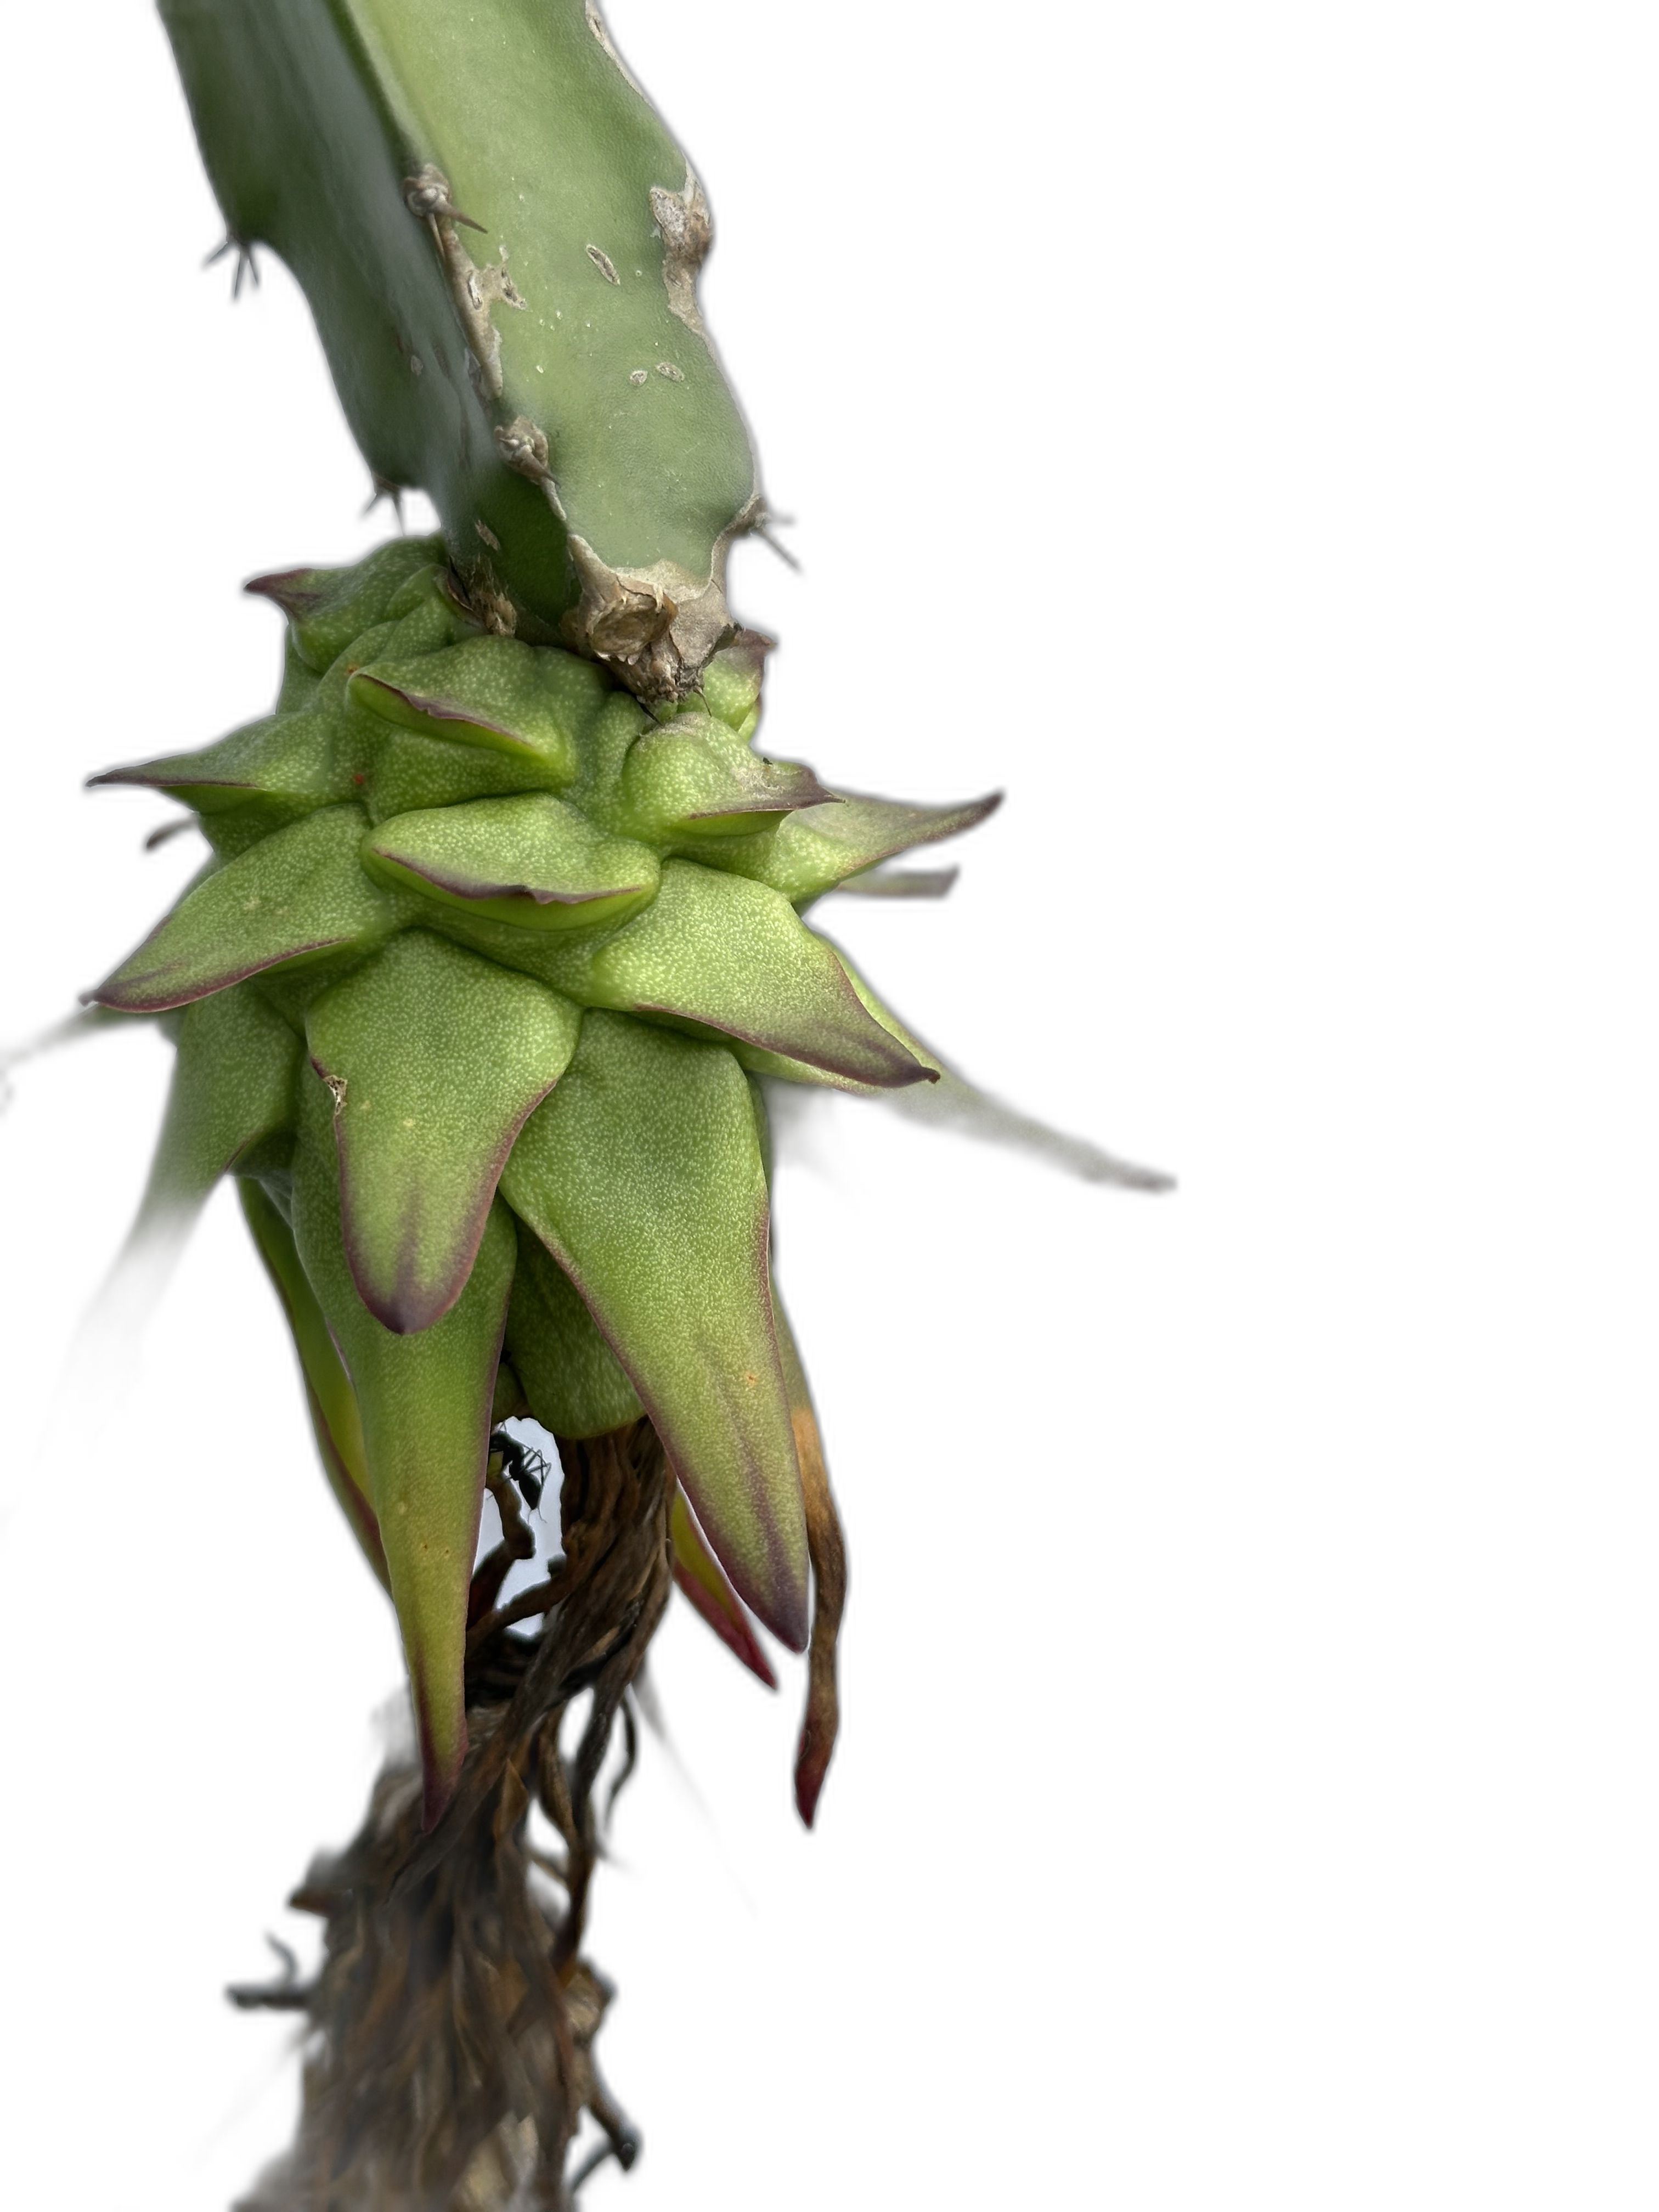
Label: Good fruit